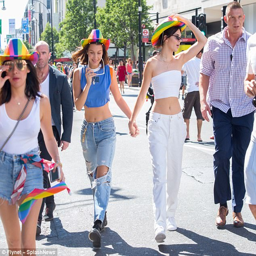
trendy : person also showed off her honed stomach in a sleeveless blue crop top , which she paired with heavily ripped blue jeans